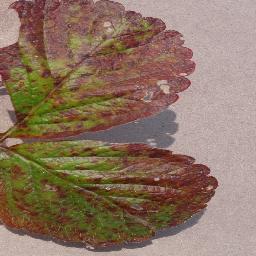
Label: Strawberry___Leaf_scorch